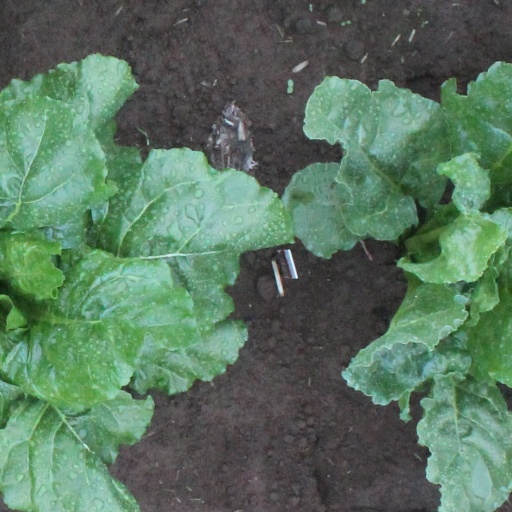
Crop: sugar beet